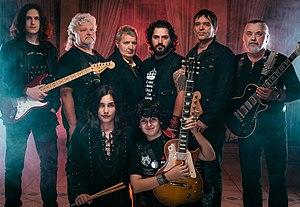
Transsylvania Phoenix, appelé Phoenix dans leur pays d'origine, est un groupe de rock roumain, originaire de Timișoara. Le groupe, conduit par Nicolae Covaci, est en activité depuis 1962, et il chante une musique originale, basée sur des thèmes traditionnels, surtout sur le folklore traditionnel roumain.